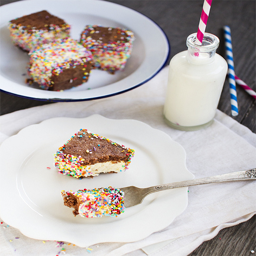
A piece of cake sits on a plate with a fork.
A type of desert on a plate, part of it cut off with a fork, with a bottle of milk next to it.
an ice cream cake sandwich with sprinkles on a plate
Plates on a table with slices of cake on top of them next to a bottle of milk.
A plate of cake that has chocolate in it as well as a bottle of milk.